Chip Jett

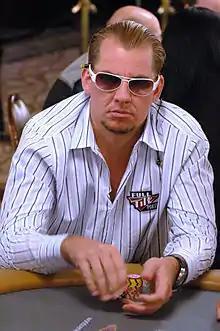
Chip Jett at the 2006 World Series of Poker

Charles McRae "Chip" Jett (born September 22, 1974, in Scottsdale, Arizona) is an American professional poker player from Las Vegas, Nevada. He is one of the most popular players on the World Poker Tour.